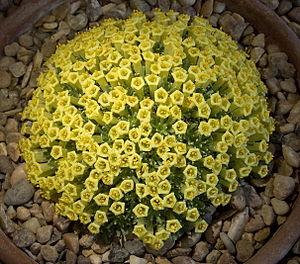
La tribu des Benthamielleae est une tribu de plantes de la sous-famille des Solanoideae dans la famille des Solanaceae.
Benthamiella est un genre de plantes de la famille des Solanaceae.